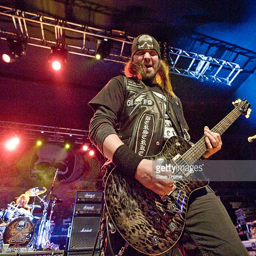
hard rock artist performs on stage during the first night of their tour